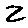
Label: 2